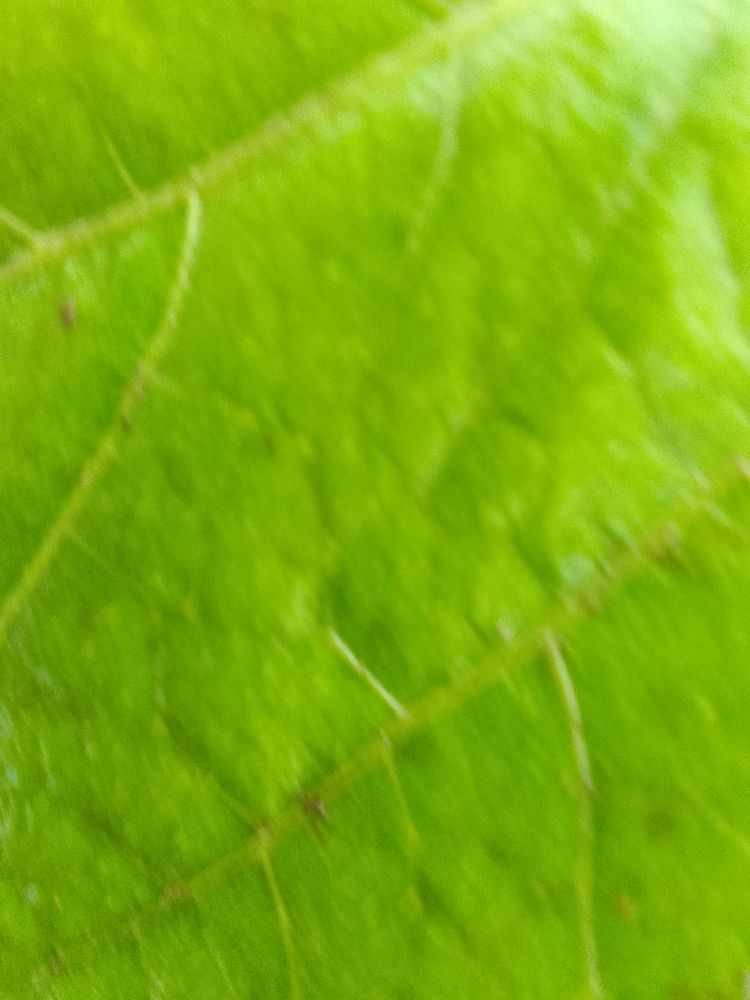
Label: healthy